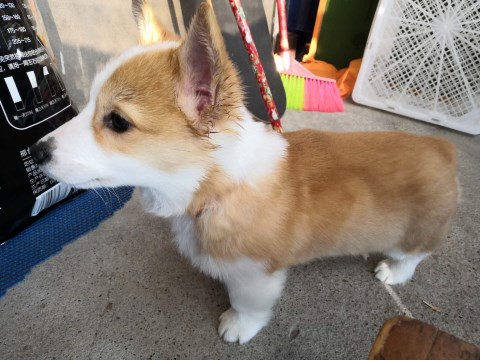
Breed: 2909-n000116-Cardigan